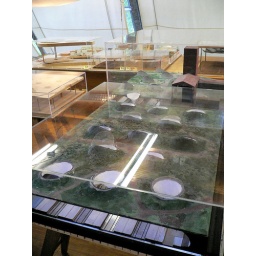
Study of the above ground view of the park on top of the proposed Stuttgart train station.